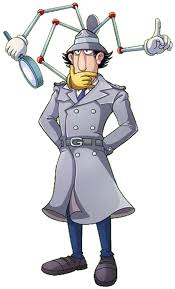
Portrait style: Cartoon Portrait